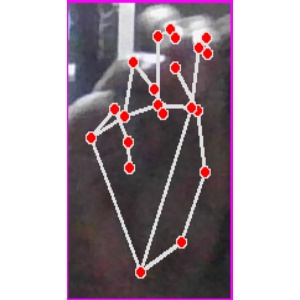
अक्षर: ङ